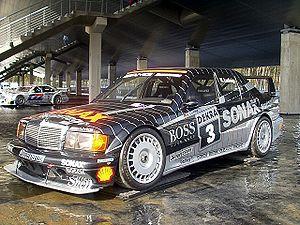
La Deutsche Tourenwagen Meisterschaft était le championnat d'Allemagne de voitures de tourisme organisé de 1984 à 1996. Basé en Allemagne, ce championnat a disputé des courses dans d'autres pays européens et, plus tard, dans le monde entier, en prenant un statut international.
Klaus Ludwig, né le 5 mai 1949 à Bonn, est un pilote automobile allemand.